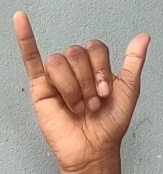
ASL sign: Y